Natasha Falle

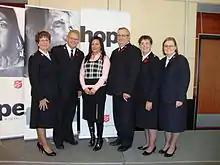
Natasha Falle has partnered with a variety of organizations opposing human trafficking, including The Salvation Army.

In October 2010, Falle picketed a courthouse in downtown Toronto in recognition of International Day of No Prostitution. She was joined by Trisha Baptie, Bridget Perrier, Katarina MacLeod, and Christine Barkhouse; all were former human trafficking victims and sex workers. At the protest, Falle said that "only 1% of prostitutes say they enjoy sex with johns and 97% say they want to get out."